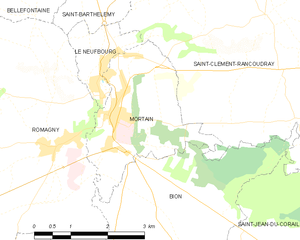
Mortain
Kort over kommunen
Kort over kommunen
Mortain er en kommune i Manche-departementet i Normandie-regionen i det nordvestlige Frankrig.